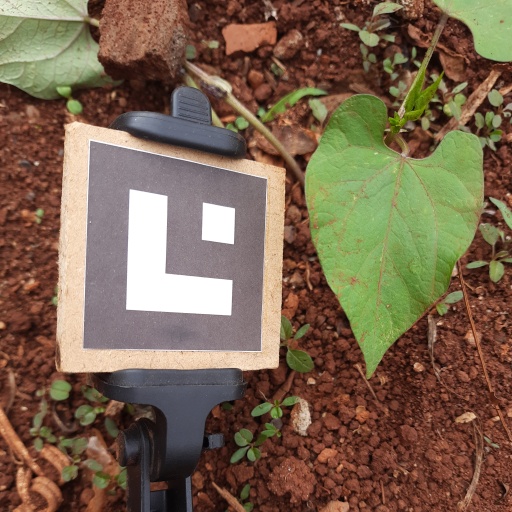
Observations: wavy surface, no eating holes, with soild dust, under shade